CBS This Morning

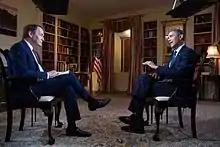
Charlie Rose interviewing President Barack Obama in 2013

On July 26, 2012, CBS announced that its Chief White House Correspondent Norah O'Donnell would replace Hill starting in September 2012. Hill was pulled from the program immediately after the announcement (an absence which was not explained on the broadcast), and was eventually released from her CBS contract (Hill joined NBC in November 2012, becoming a co-host of weekend editions of "Today").